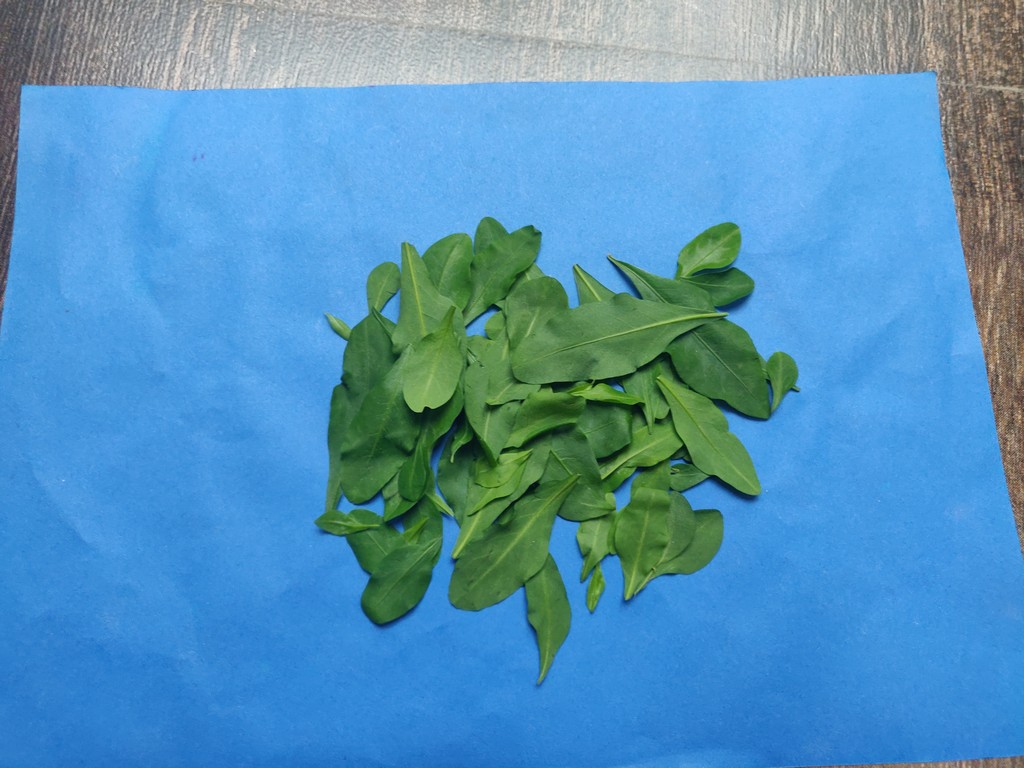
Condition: Healthy
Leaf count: multiple
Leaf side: unknown